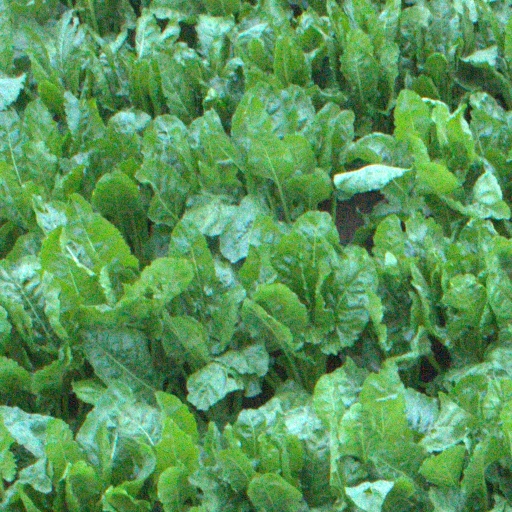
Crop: sugar beet